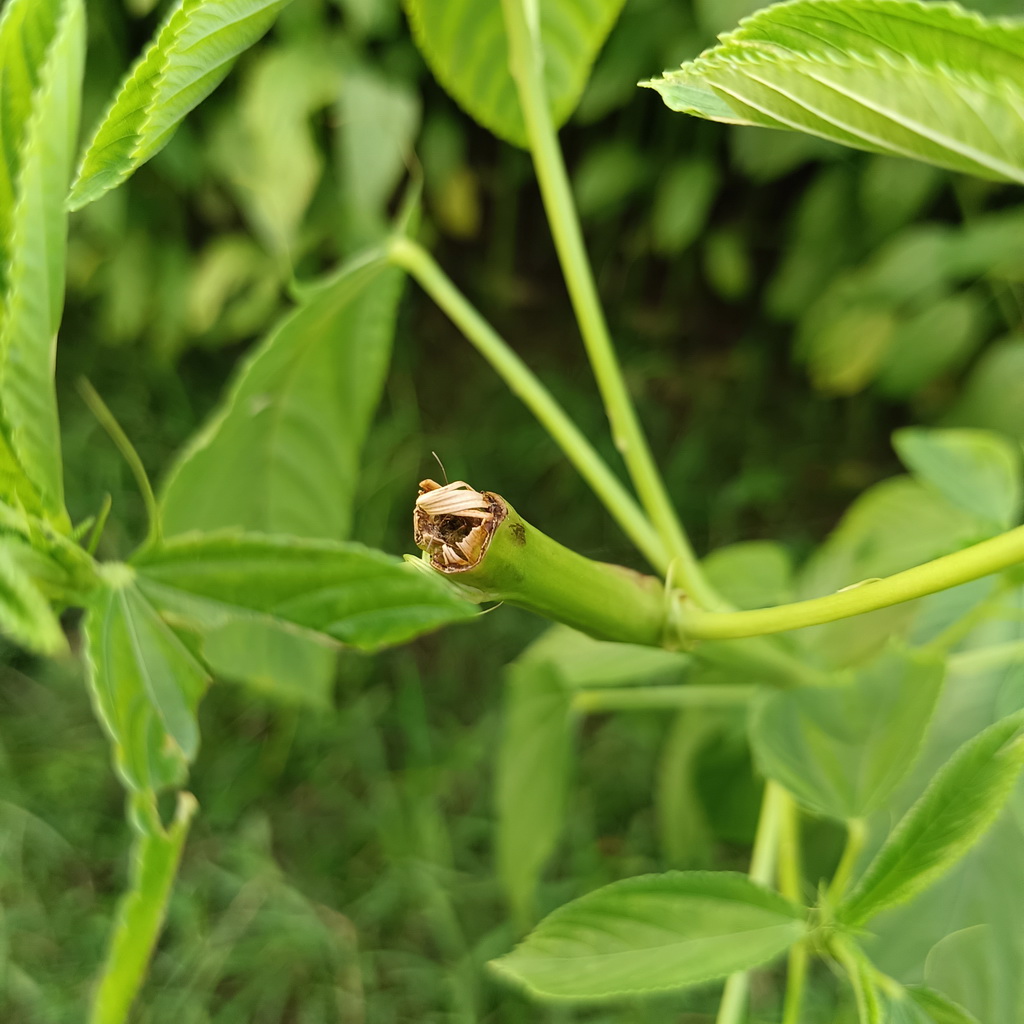
Label: Stem Soft Rot